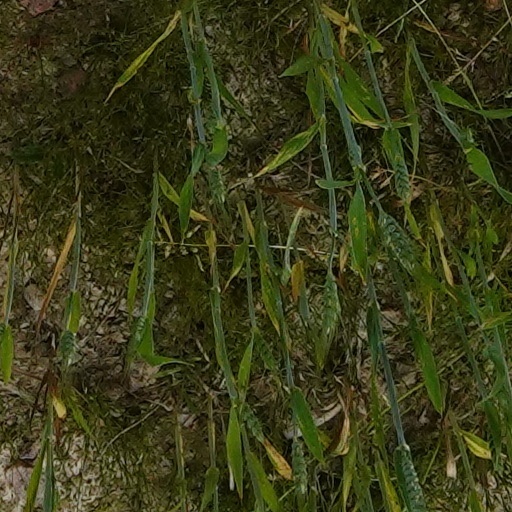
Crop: wheat